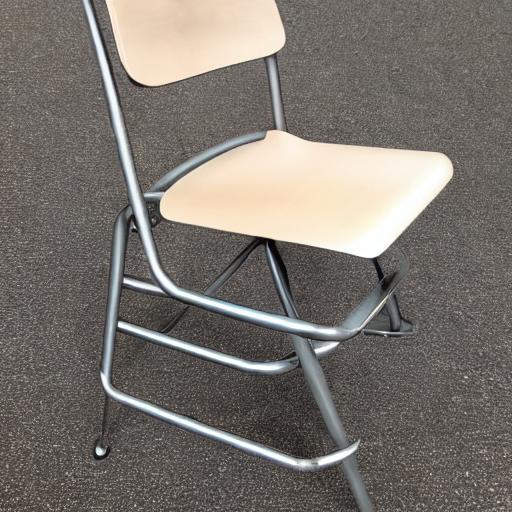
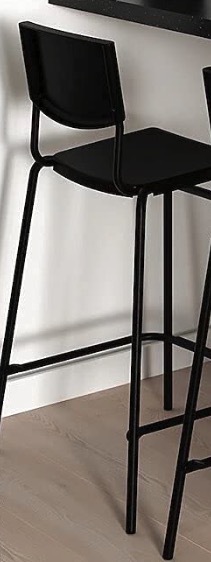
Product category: stool
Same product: no